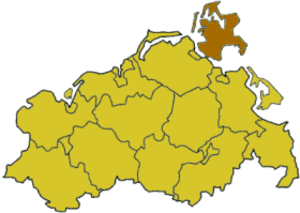
Rügen
Mecklenburg-Vorpommern, med Rügen markeret
Rügen eller Rygen er Tysklands største ø og ligger i Østersøen ud for Stralsund. Den hører under delstaten Mecklenburg-Vorpommern.